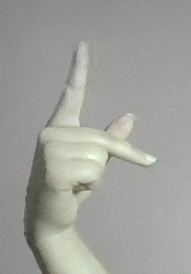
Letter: dha